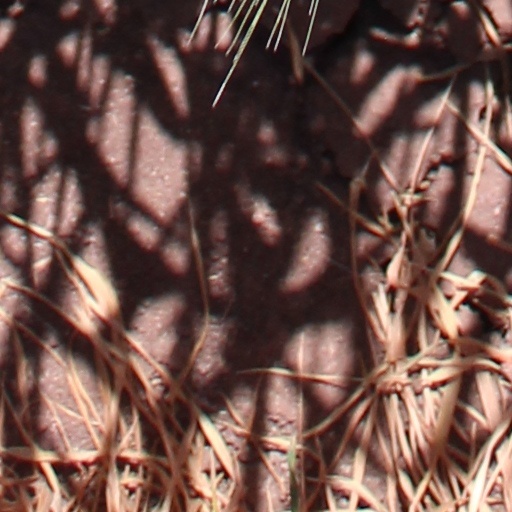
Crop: wheat